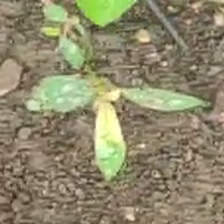
Weed species: Moti_dudhi(Euphorbia_geneculata_L)